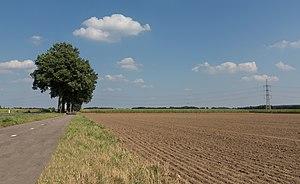
Posterholt est un village néerlandais situé dans la commune de Roerdalen, dans la province du Limbourg néerlandais. Le 1ᵉʳ janvier 2007, le village comptait 4 420 habitants.